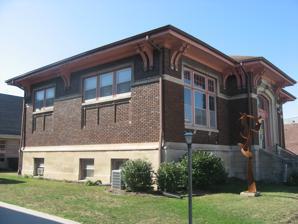
Building: Spencer Public Library
Country: United States of America
Year built: 1912
United States historic place Spencer Public Library U.S. National Register of Historic Places Spencer Public Library, October 2010 Show map of Indiana Show map of the United States Location 110 E. Market St., Spencer, Indiana Coordinates 39°17′5″N 86°45′38″W / 39.28472°N 86.76056°W / 39.28472; -86.76056 Area less than one acre Built 1912 ( 1912 ) Built by Kemmer, A.E. Architect Parker, Wilson B. Architectural style Bungalow/craftsman NRHP reference No. 07000980 Added to NRHP September 20, 2007 The old Spencer Public Library is a former public library and historic Carnegie library located at Spencer , Owen County, Indiana .  It was built in 1912, and is a one-story, three-bay, American Craftsman style brick building on a raised basement. It has a low-pitched hipped roof and projecting entry bay.  It was constructed with a $10,000 grant provided by the Carnegie Foundation . The building ceased its function as a public library in 1997. The Owen County Heritage & Culture Center occupies the space today. Currently, Owen County Public Library operates the only library branch in Owen County at 10 S. Montgomery St. in Spencer The building was listed on the National Register of Historic Places in 2007. References